Totally for Teens

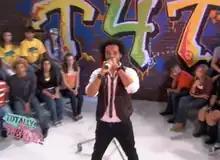

Totally for Teens (also known as The Best of Totally for Teens or Totally 4 Teens) is an American failed television pilot created by Derrick Beckles and Sabrina Saccoccio for Cartoon Network's late night programing block, Adult Swim. It eventually aired on Adult Swim's "DVR theater" on January 19, 2011.